Holodance

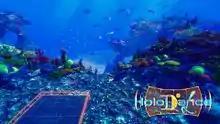
Official Holodance V0.8 screenshot of the first water level (Level 03 in story mode).

In Holodance's story mode, players experience land, air, and underwater environments in undergoing various levels of environmental pollution. In the first three levels, the environment has not been touched by human influence. Levels four, five and six illustrate mild pollution and the next three levels show the severe impact of the influence of an industrialized human civilization. Other virtual reality projects use a similar approach (see).